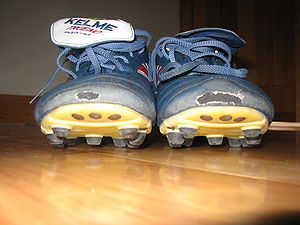
Sportsudstyr / Deltagerudstyr / Fodtøj
Cleats til fodbold
Sportsudstyr er alle genstande, der sælges til brug i sport eller motion.